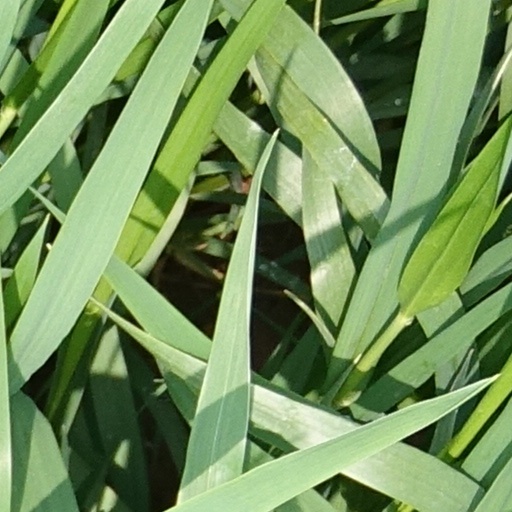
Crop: wheat